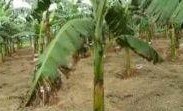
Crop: unknown
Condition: banana_panama_disease